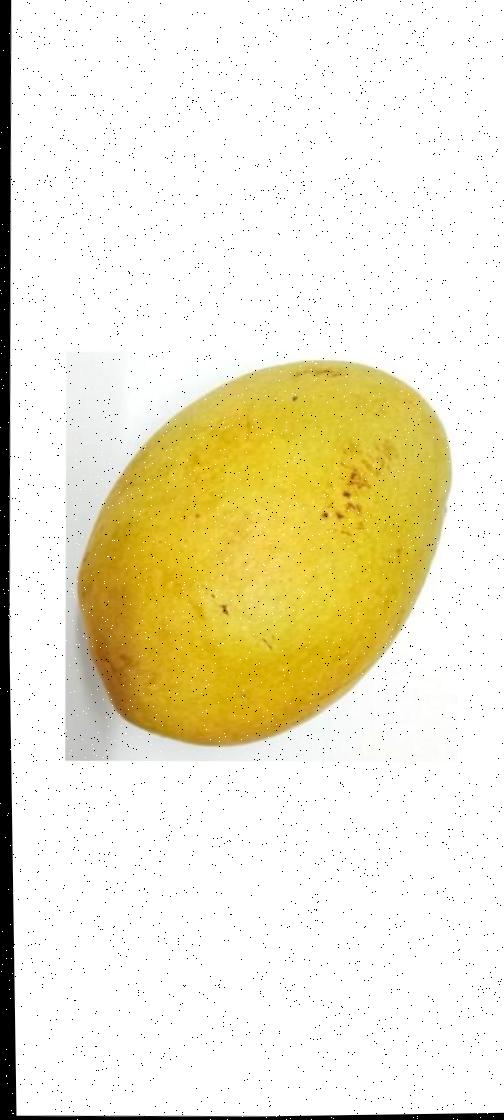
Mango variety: Bari-11